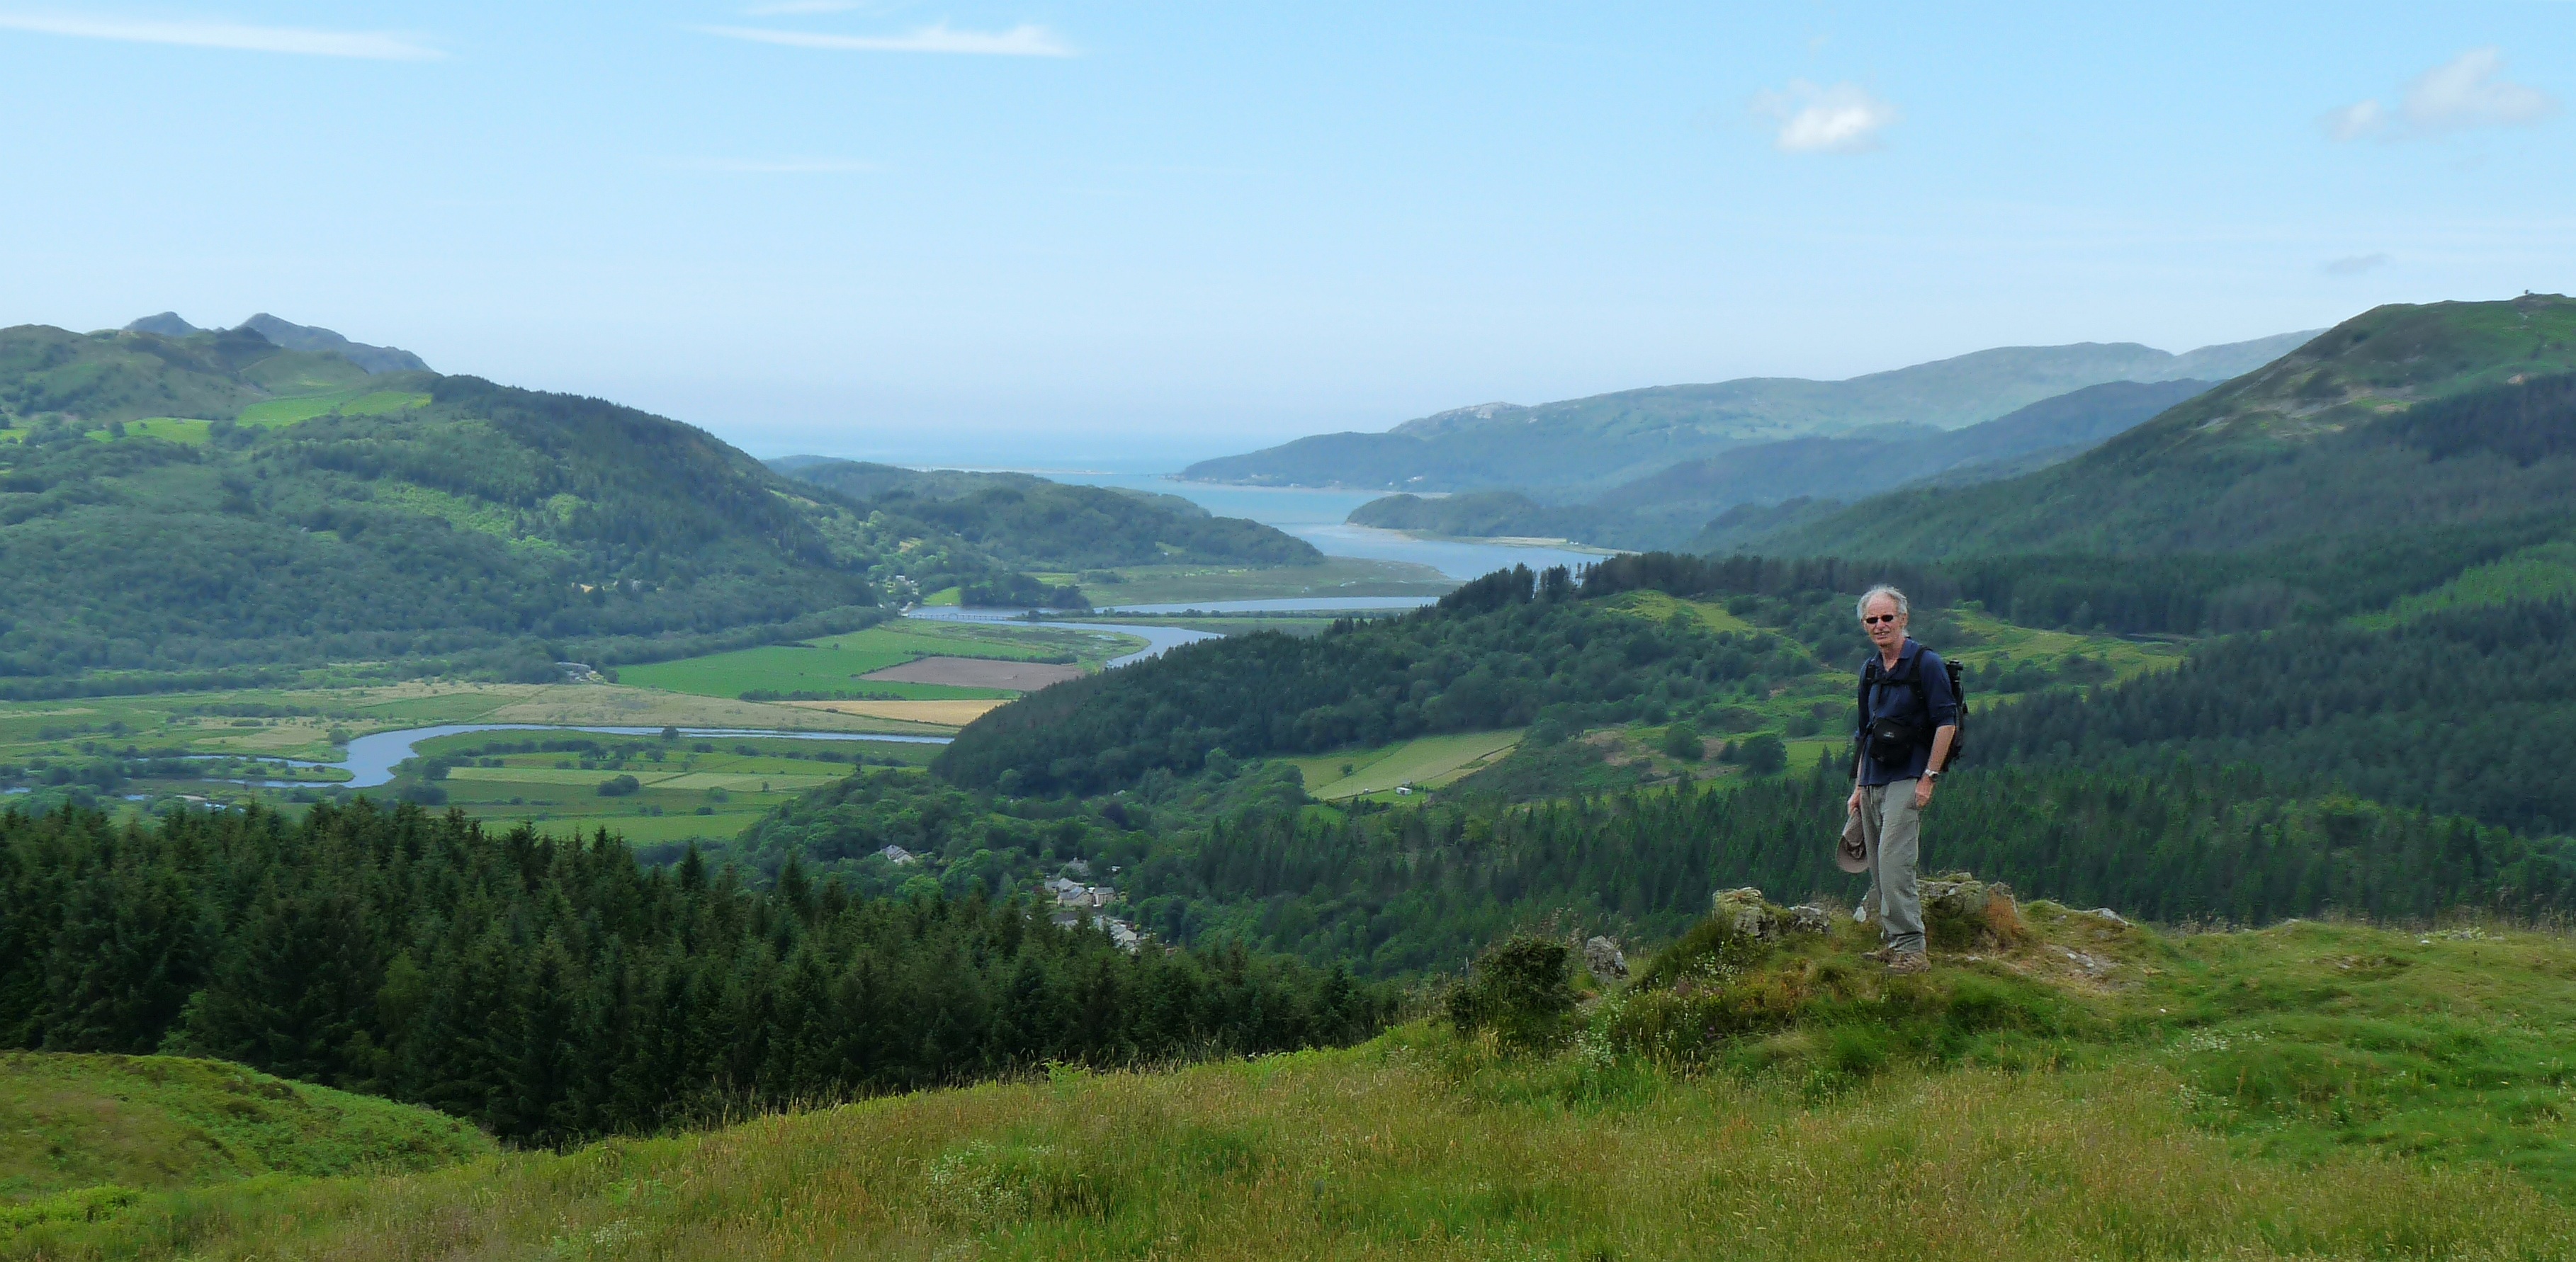
wales, highland, mountainous landforms, hill, fell, hill station, mountain, grassland, wilderness, ridge, valley, landscape, lake district, lake, rural area, tarn, pasture, terrain, mountain range, mount scenery, loch, reservoir, meadow, mountain pass